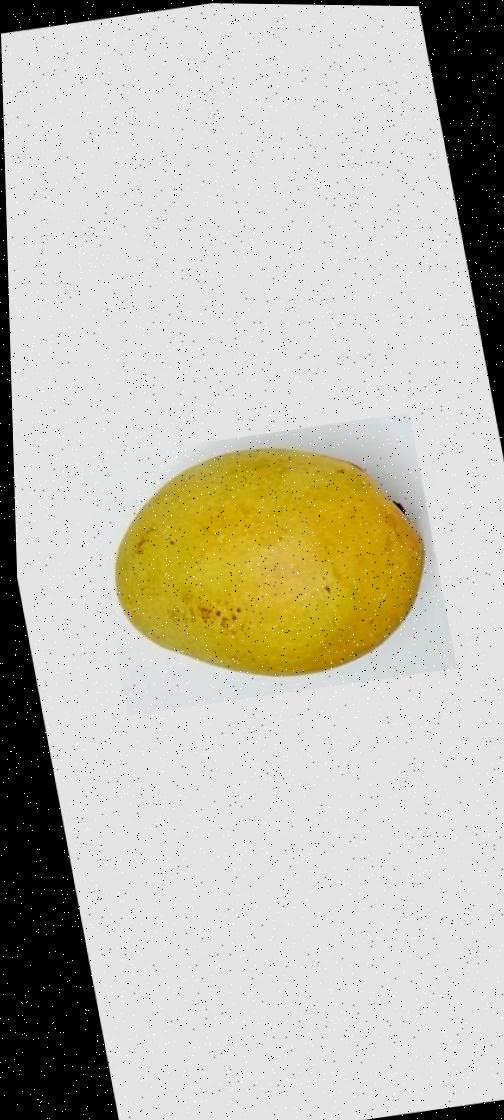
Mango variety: Bari-11